Harriet Nevins

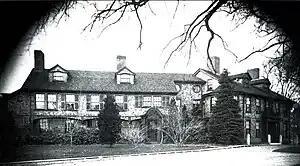
Nevins Family Estate at the corner of Hampshire Street and Broadway in Methuen. The estate was razed in the 1950s to make room for a municipal building

Harriet Nevins' father, George Blackburn, was born in Bradford, England, there he learned the trade of mill machining. At nineteen he was part of a group of men sent to the United States to work in the developing industry. He worked at the mills in Webster, Massachusetts, and in the Fitchburg Duck Mills. He married Nancy Hill Bugbee of Wrentham and they had three children: George, William Henry, and Harriet. By 1861, Blackburn had partnered with David Nevins, Sr. to rebuild the recently destroyed Pemberton Mill in Lawrence, Massachusetts.